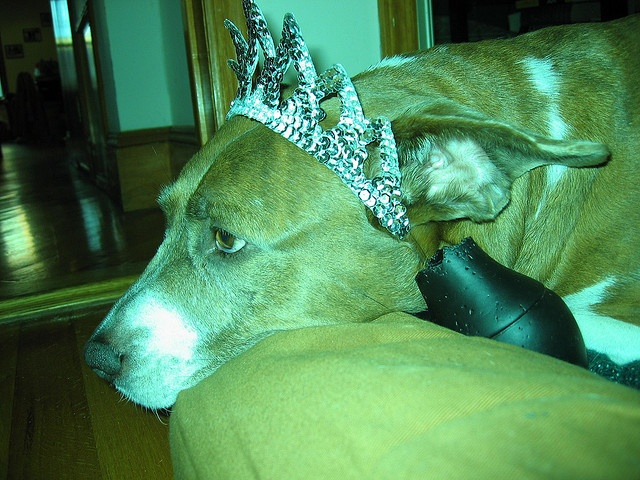
A dog with a tiara on it's head and looking into the distance.
A dog laying on the couch wearing a crown.
A dog with a tiara on its head while it lays across a couch.
A brown dog and white dog wearing a crown.
A dog with a tiara on and his head rested on an armrest.